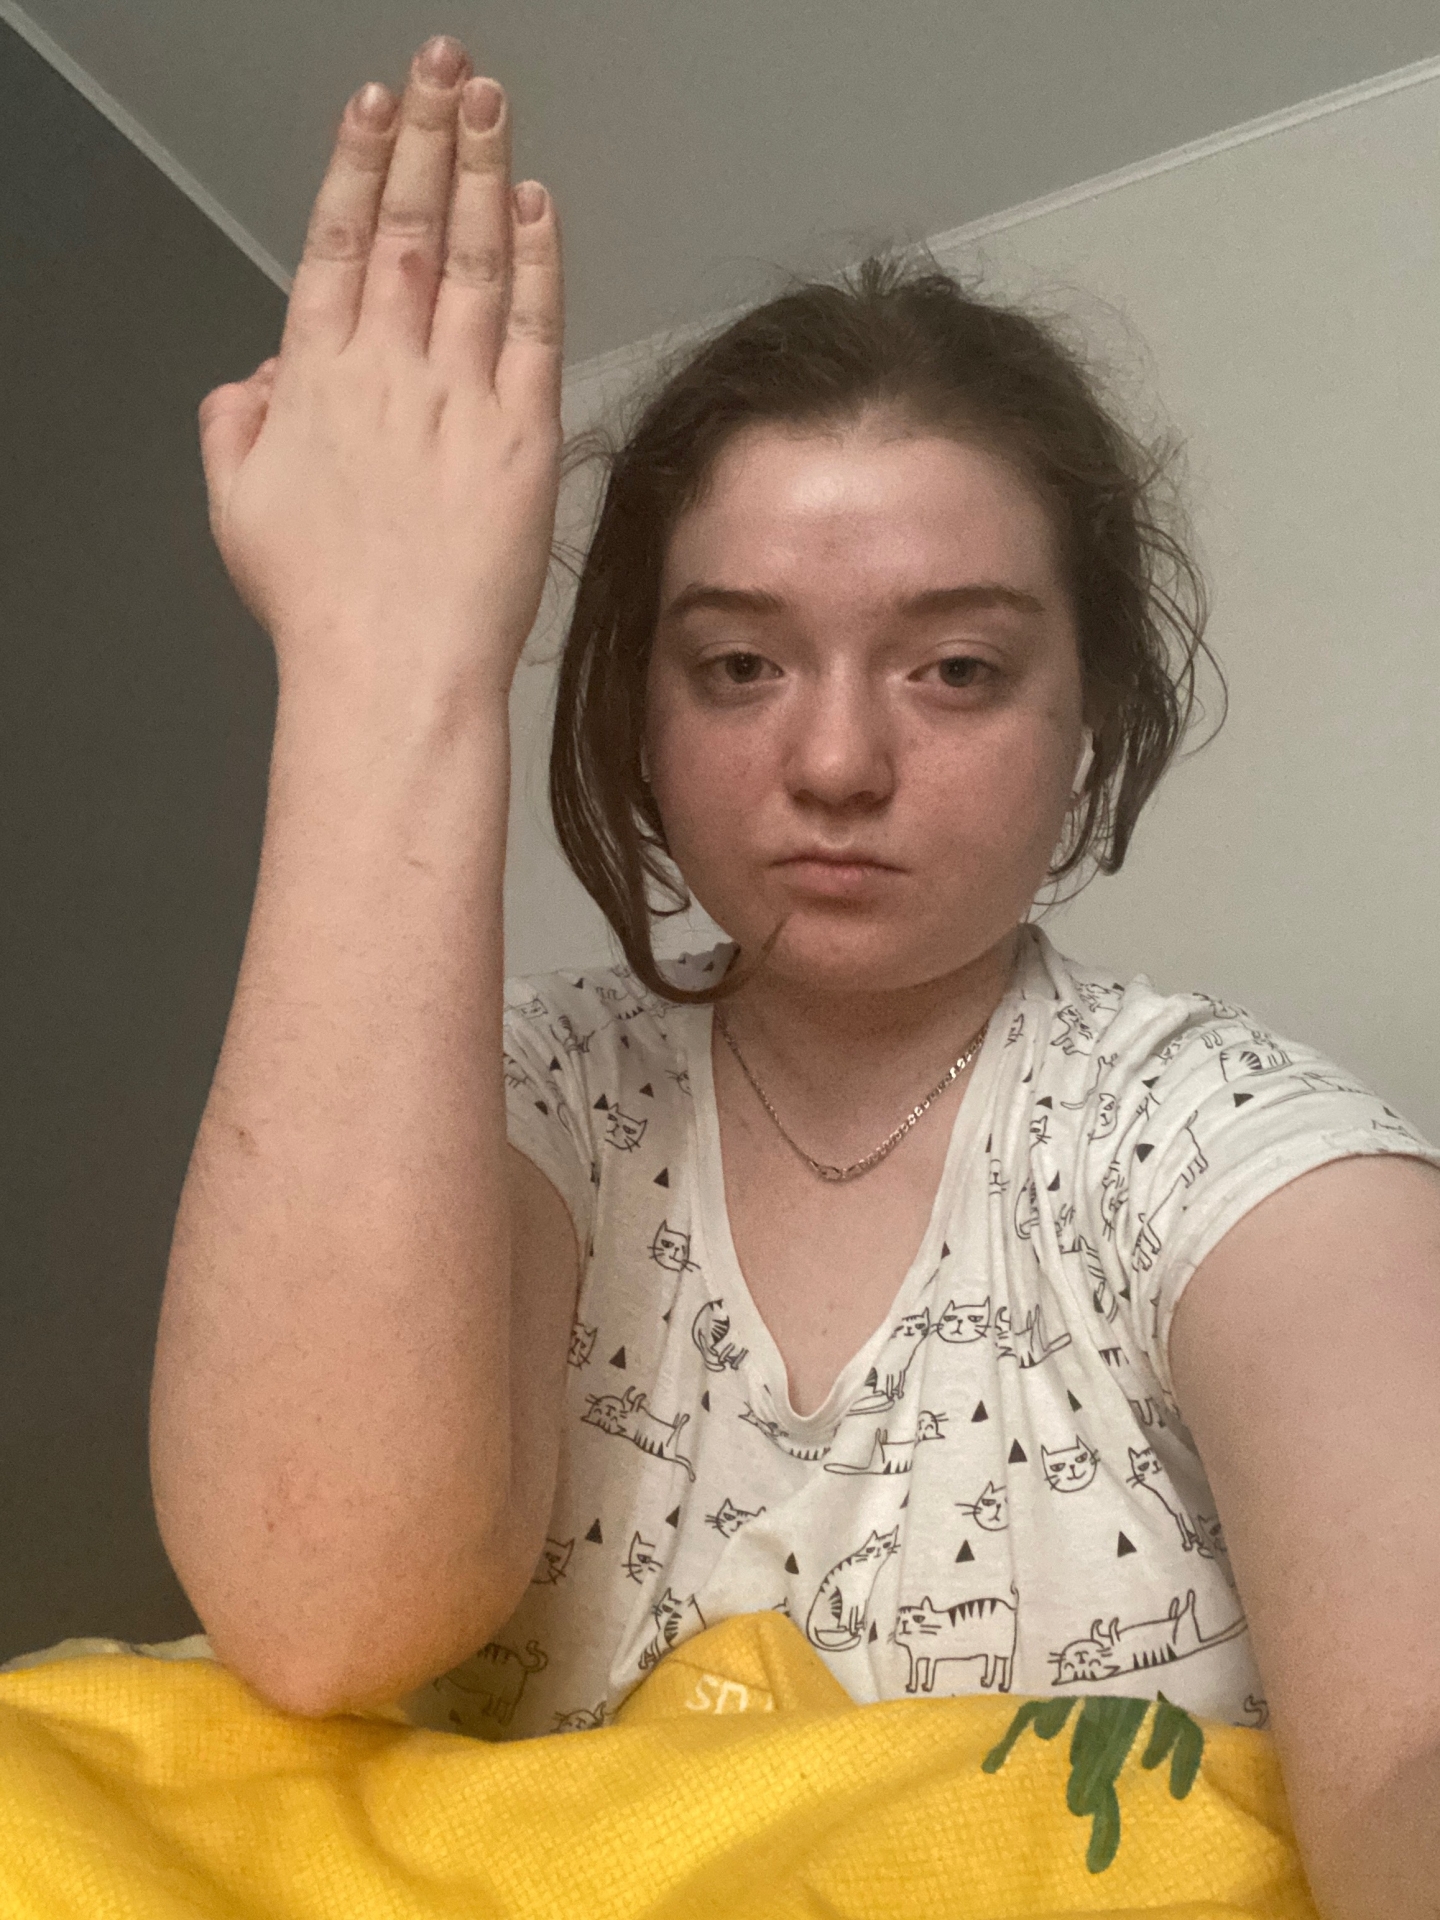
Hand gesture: stop_inverted